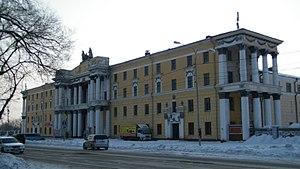
Théâtre dramatique d'Oussouriisk dans le Kraï du Primorie, la filiale du Théâtre académique central de l'Armée russe de Moscou.
Le théâtre académique central de l'Armée russe, est un théâtre de Moscou. Au fil du temps il compte parmi ses acteurs Ludmila Kassatkina, Vladimir Zeldine, Ludmila Tchoursina, Larissa Goloubkina, Nina Sazonova, Nikolaï Pastoukhov, parmi ses metteurs en scène Alekseï et Andreï Popov, Leonid Heifetz, Alexandre Bourdonski, Garold Strelkov.